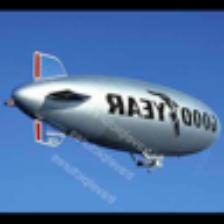
Label: NonHuman